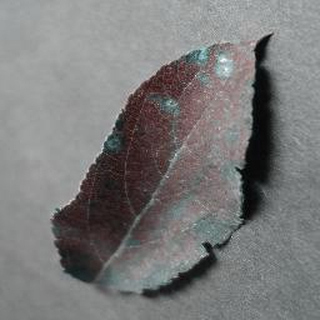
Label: apple_cedar_apple_rust